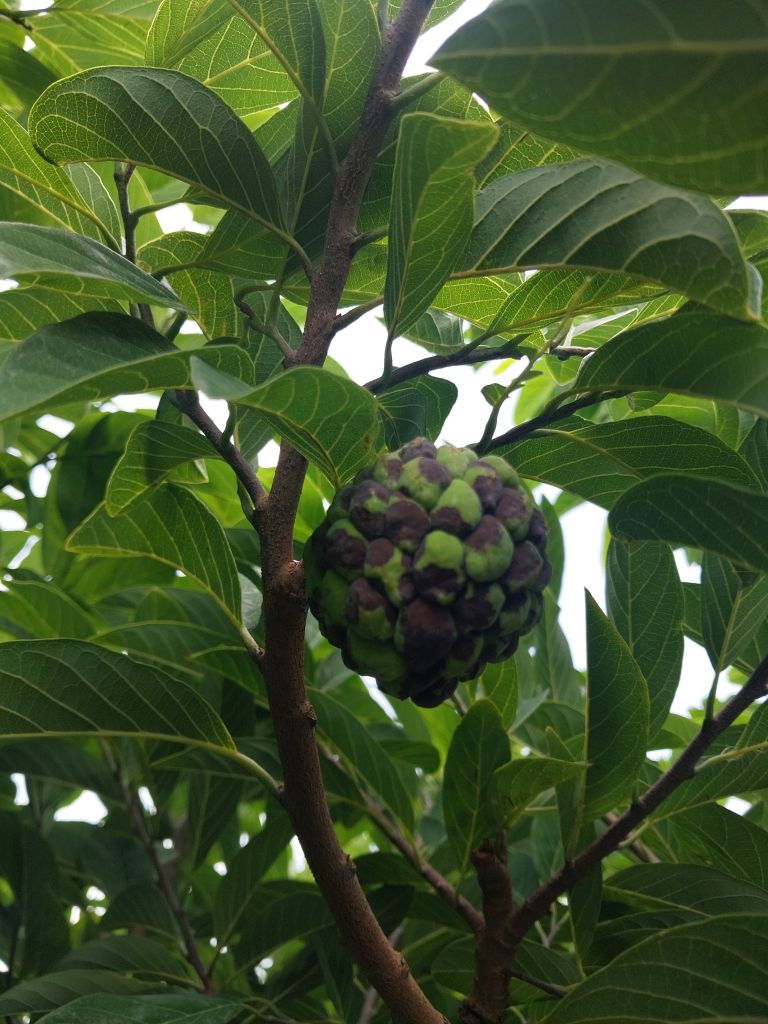
Disease label: Diplodia Rot